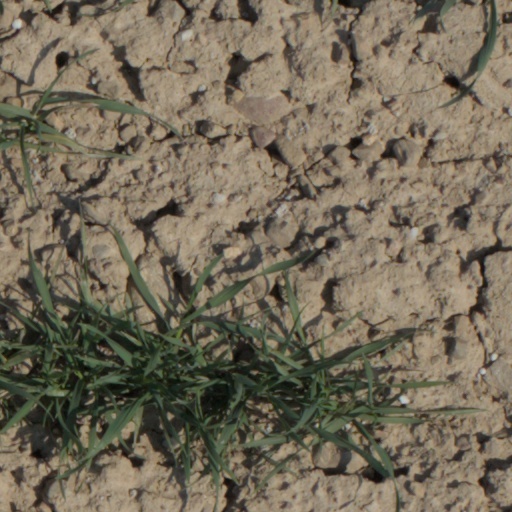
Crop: wheat